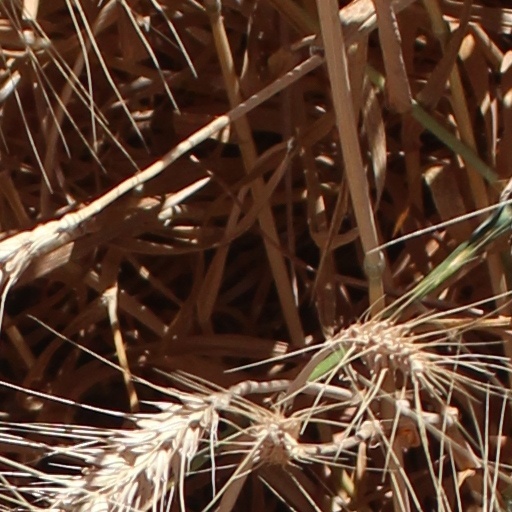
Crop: wheat